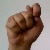
The image shows a hand gesture representing the letter 'T' in Indian Sign Language.